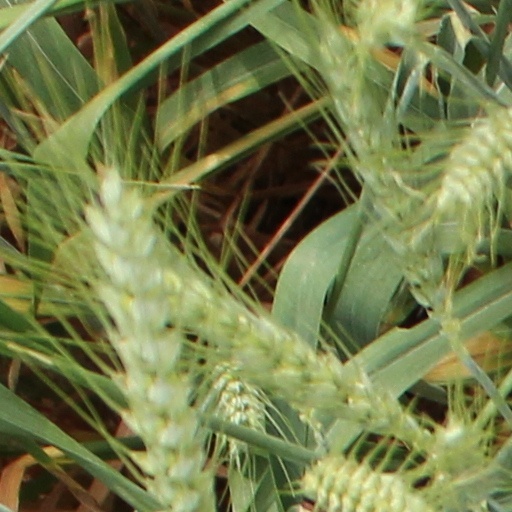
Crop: wheat